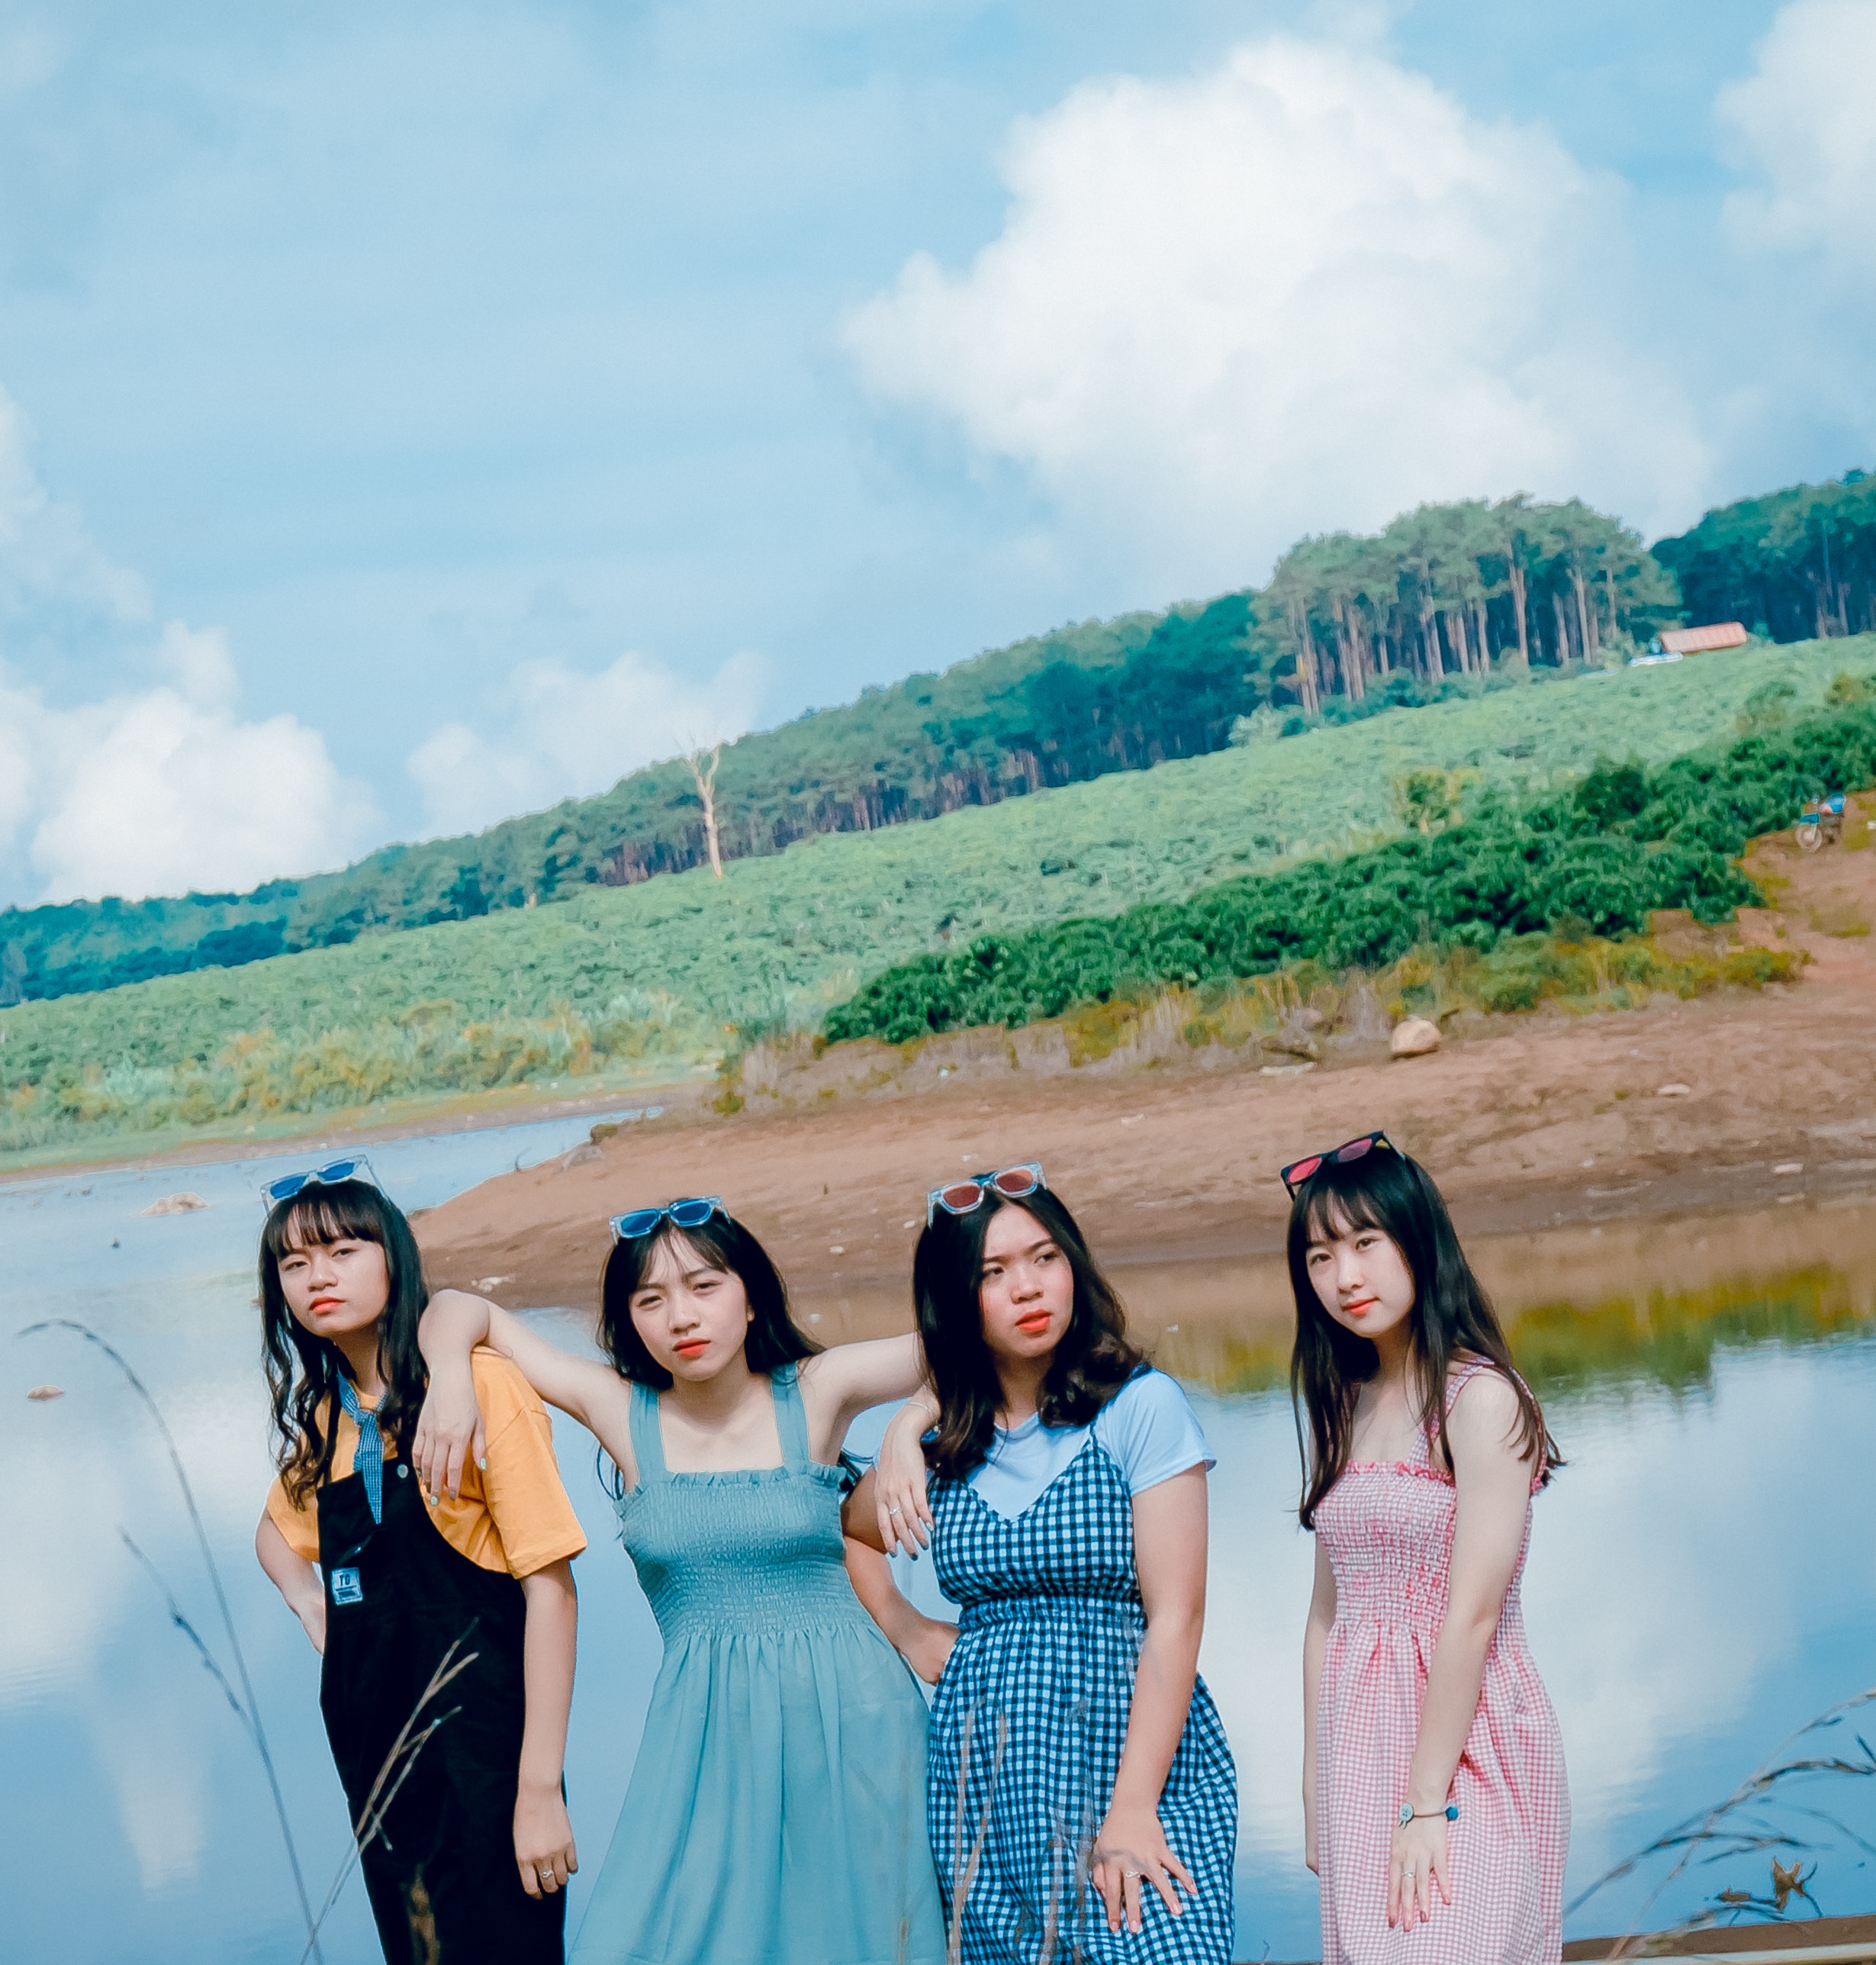
People in nature, photograph, blue, friendship, aqua, travel, fun, turquoise, snapshot, sky, summer, leisure, photography, tourism, smile, happy, vacation, dress, event, landscape